Norm Benning

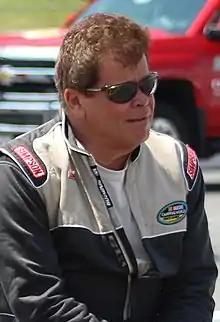
Benning at Pocono Raceway in 2018

Norm Benning Jr. (born January 16, 1952) is an American professional stock car racing driver and team owner as well as a commercial pilot. He competes part-time in the NASCAR Craftsman Truck Series, driving the No. 6 Chevrolet Silverado for his own team, Norm Benning Racing. He has competed in the series since 2002, primarily driving for his team, Norm Benning Racing.